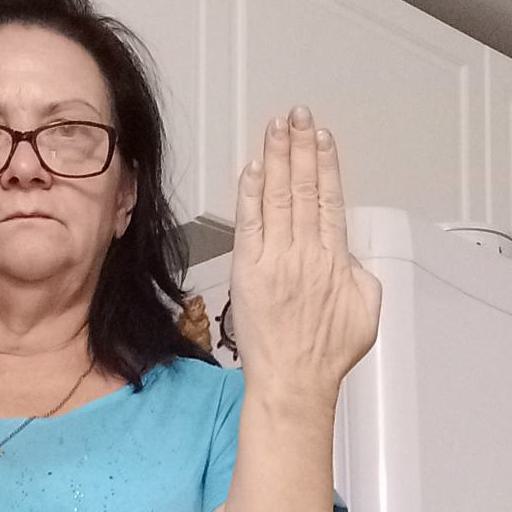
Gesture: stop_inverted